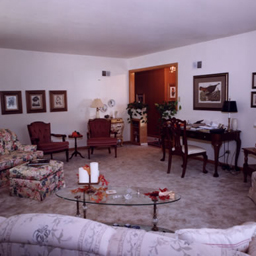
Room type: livingroom